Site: brandenburg
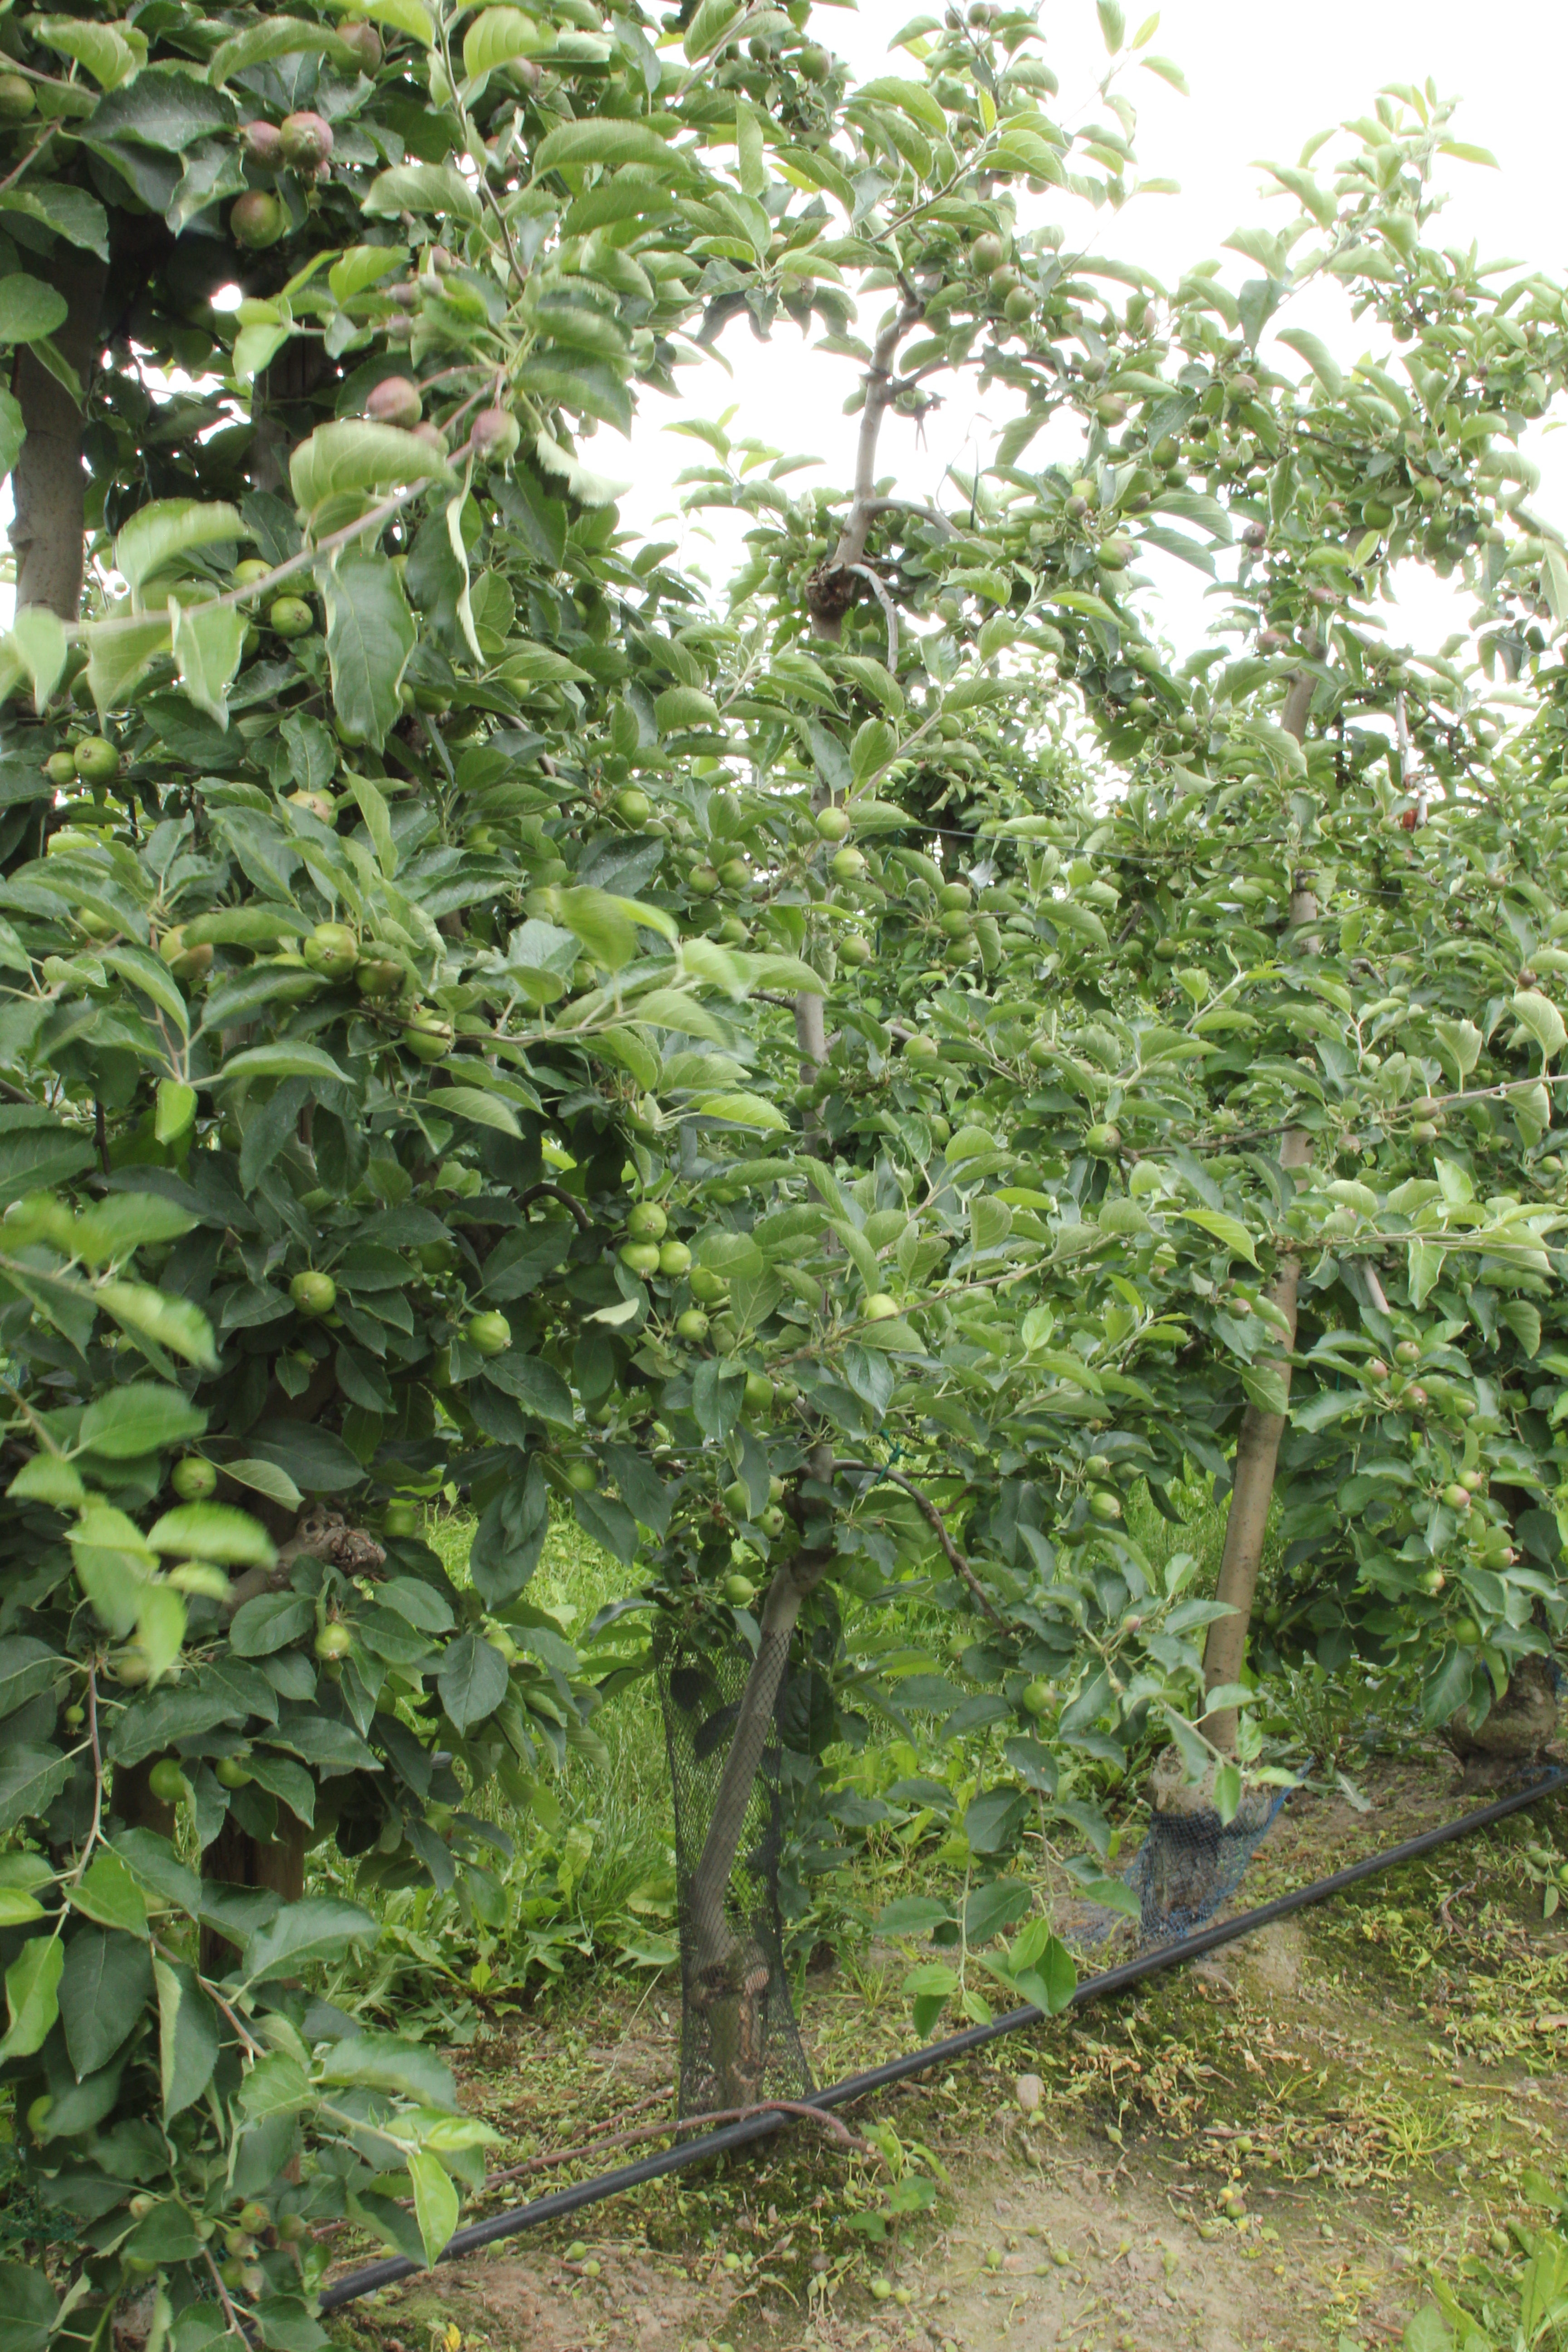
Growth stage (BBCH 73): Development of fruit